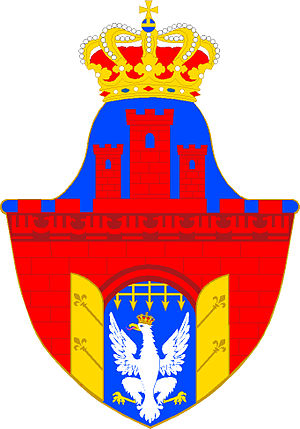
Fristaden Kraków
Krakóws nationalvåben
Fristaden Kraków var en bystat i Centraleuropa mellem det russiske Kongeriget Polen, det østrig-ungarske Kongeriget Galicien og det preussiske Øvre Schlesien.